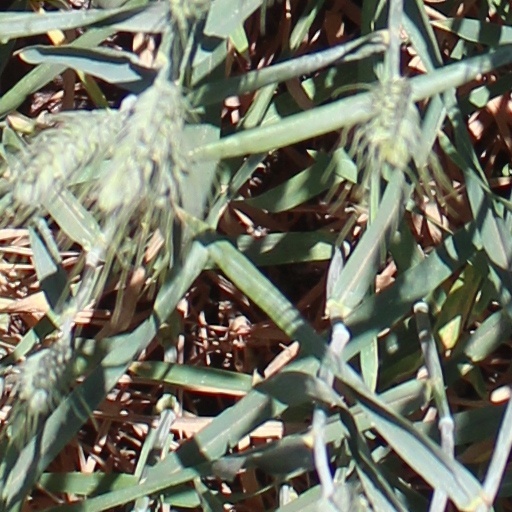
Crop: wheat